Healthcare in Kosovo

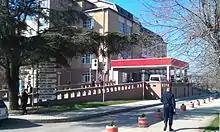
Universal Clinical Center of Kosovo - Emergency department

The Statistical Agency of Kosovo is a professional institution operating since 1948, located in Pristina, which collects, processes and publishes official statistical data. Since 2011, this agency functions under the Prime Minister’s office. It is funded by the Kosovo Consolidated Budget and it is supported by donors. They have professional and technical cooperation with all ministries of Kosovo's Government, especially with the Ministry of Economy and Finance, the Central Bank of Kosovo, Eurostat, International Monetary Fund, World Bank, SIDA, DFID, UNFPA, UNDP, UNICEF and many other international institutions.